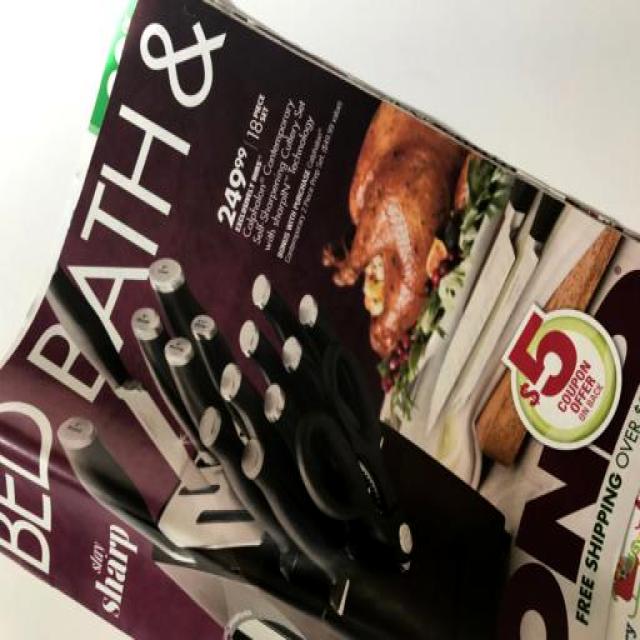
Label: Paper